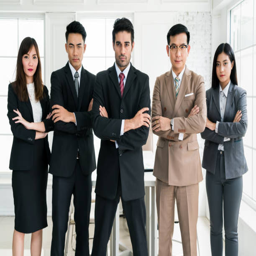
confident multi ethnicity business people crossing their arms in front of a bright window .